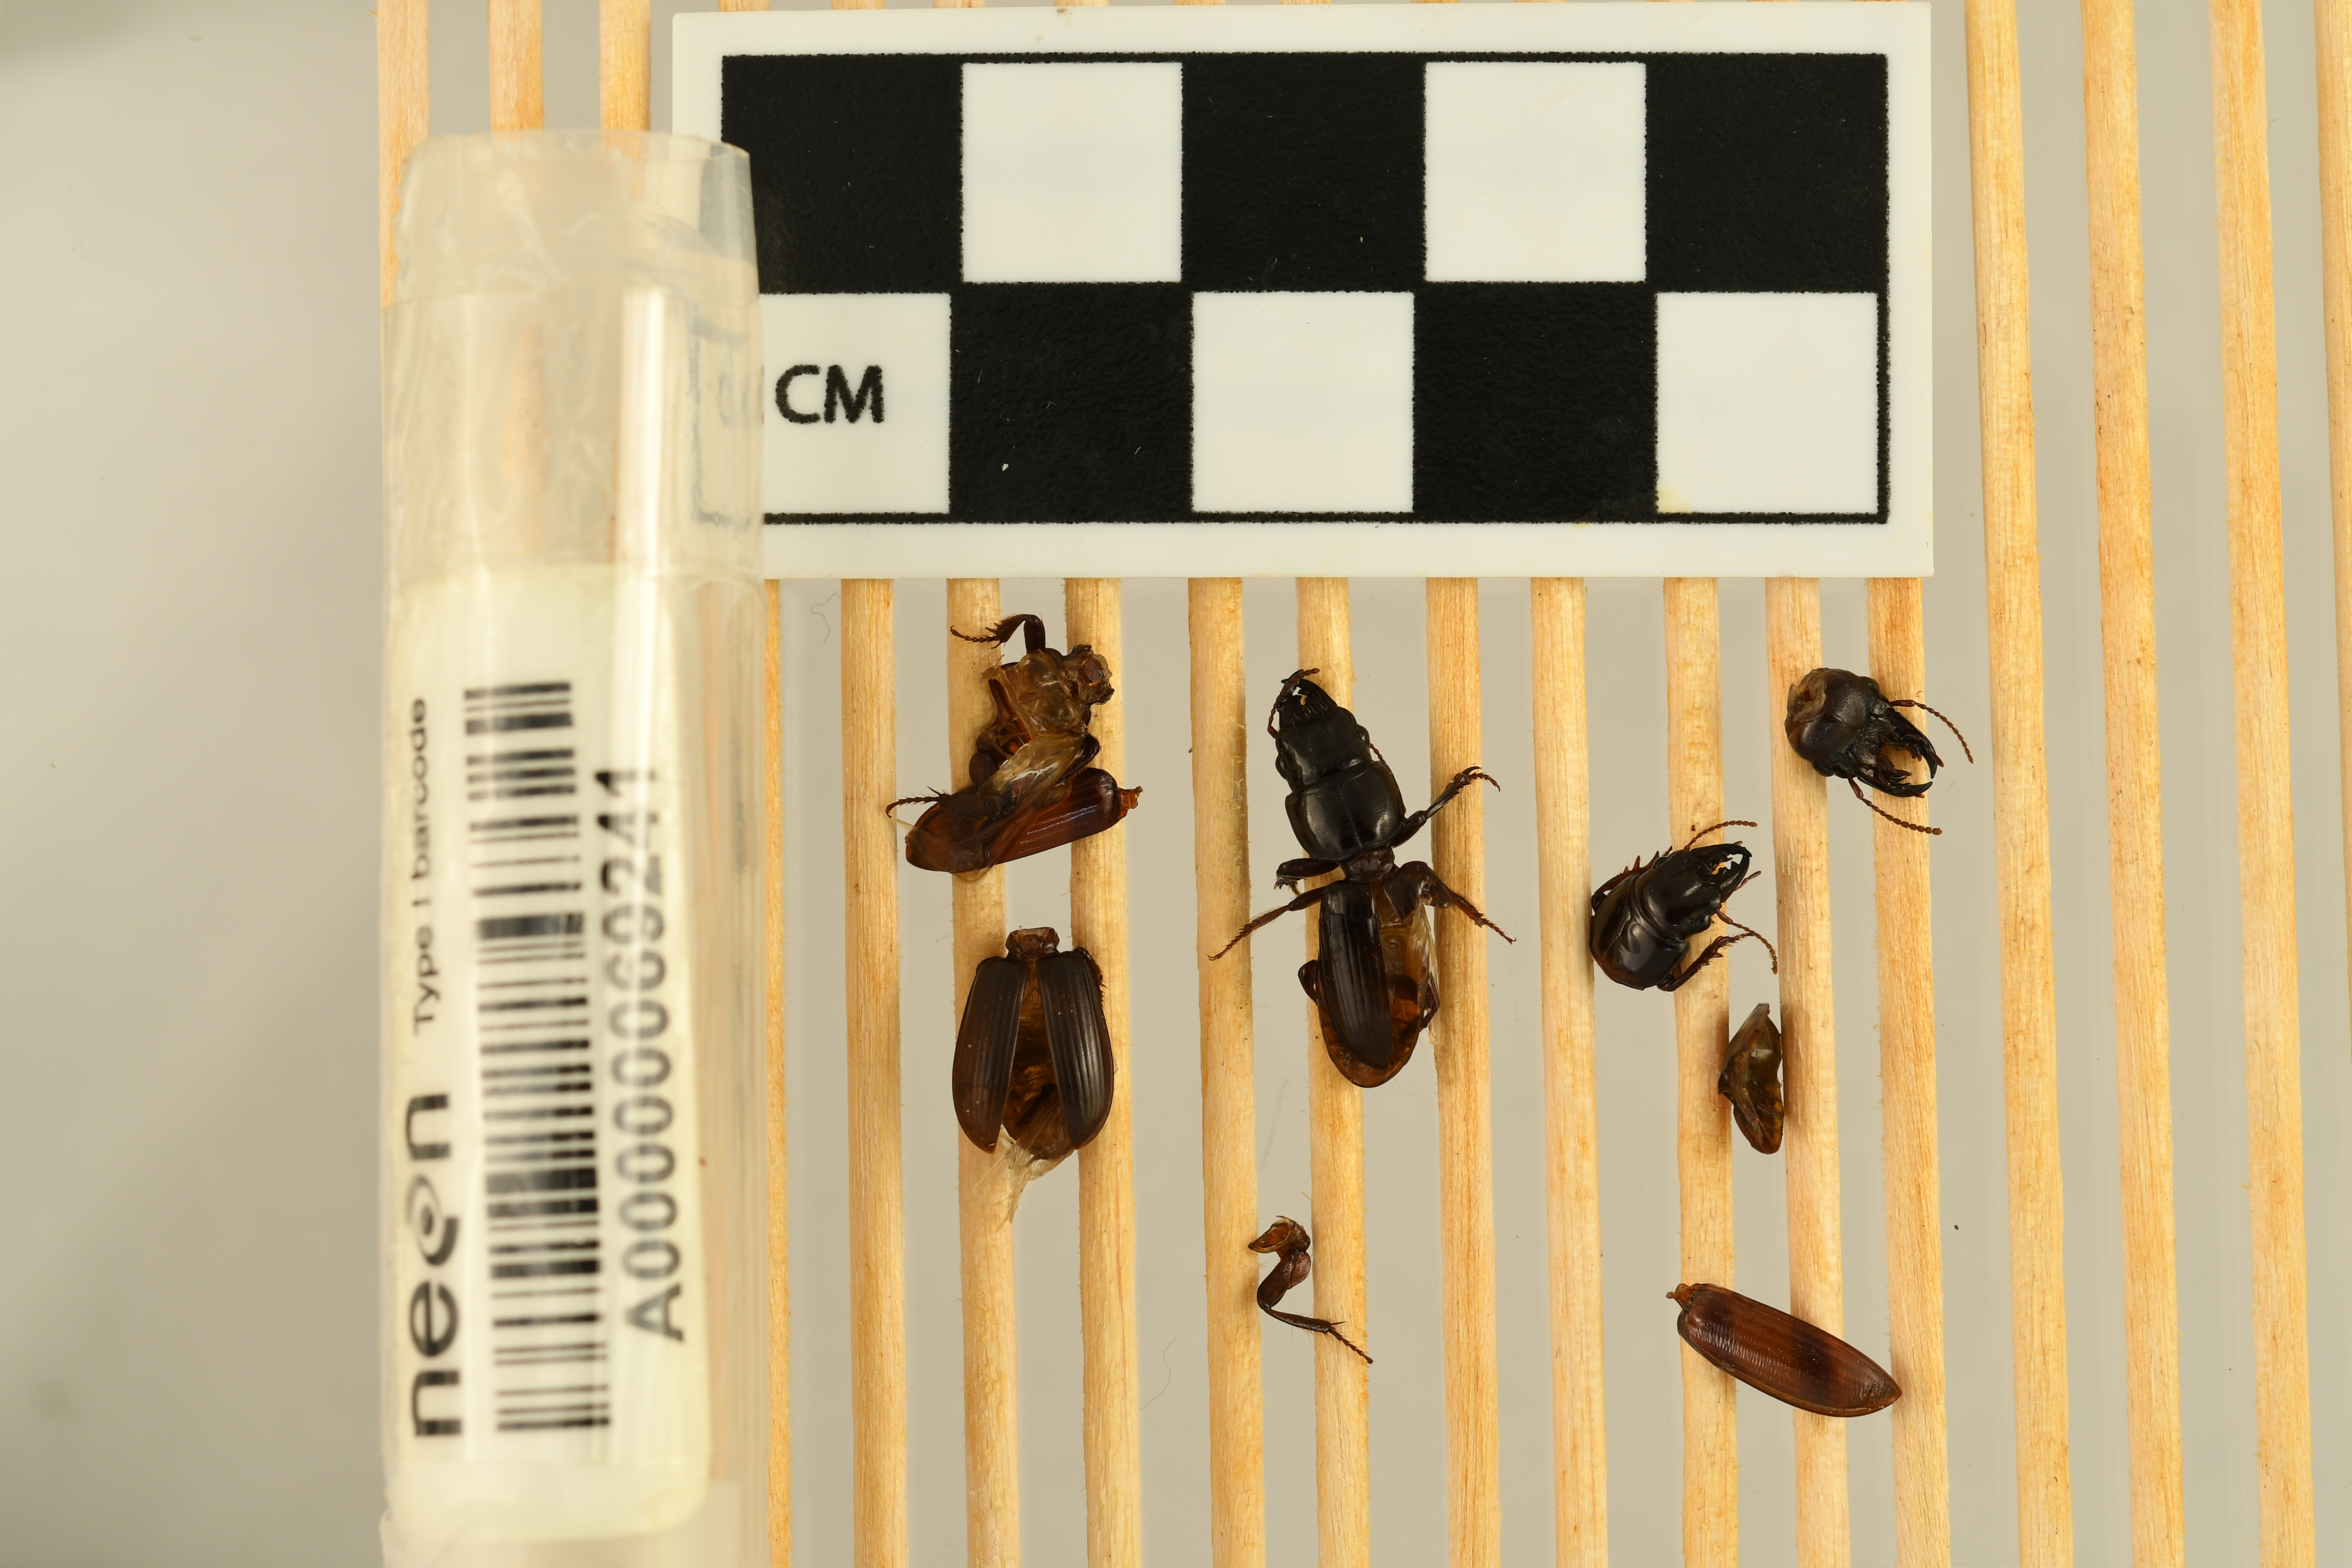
Scarites subterraneus — Smithsonian Environmental Research Center Site, plot SERC_007. Beetle 1, ElytraLength: 0.8803 cm (lying flat: No)

Scarites subterraneus — Smithsonian Environmental Research Center Site, plot SERC_007. Beetle 1, ElytraWidth: 0.4976 cm (lying flat: No)

Scarites subterraneus — Smithsonian Environmental Research Center Site, plot SERC_007. Beetle 2, ElytraWidth: 0.4582 cm (lying flat: No)

Scarites subterraneus — Smithsonian Environmental Research Center Site, plot SERC_007. Beetle 2, ElytraLength: 0.8301 cm (lying flat: No)